2022 European Amateur Team Championship

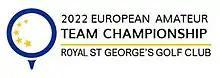

The 2022 European Amateur Team Championship took place 5–9 July at Royal St George's Golf Club in Sandwich, Kent, England. It was the 39th men's golf European Amateur Team Championship.